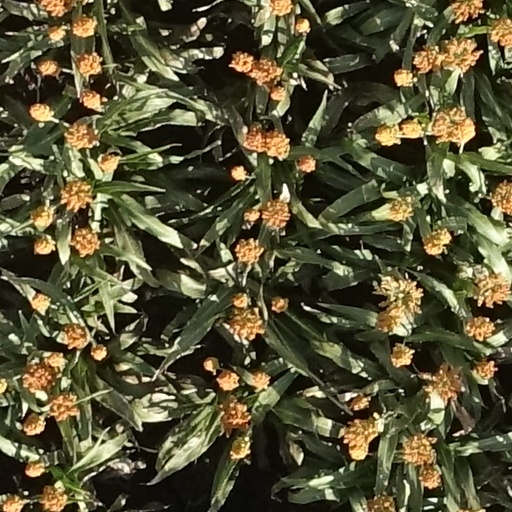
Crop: sorghum